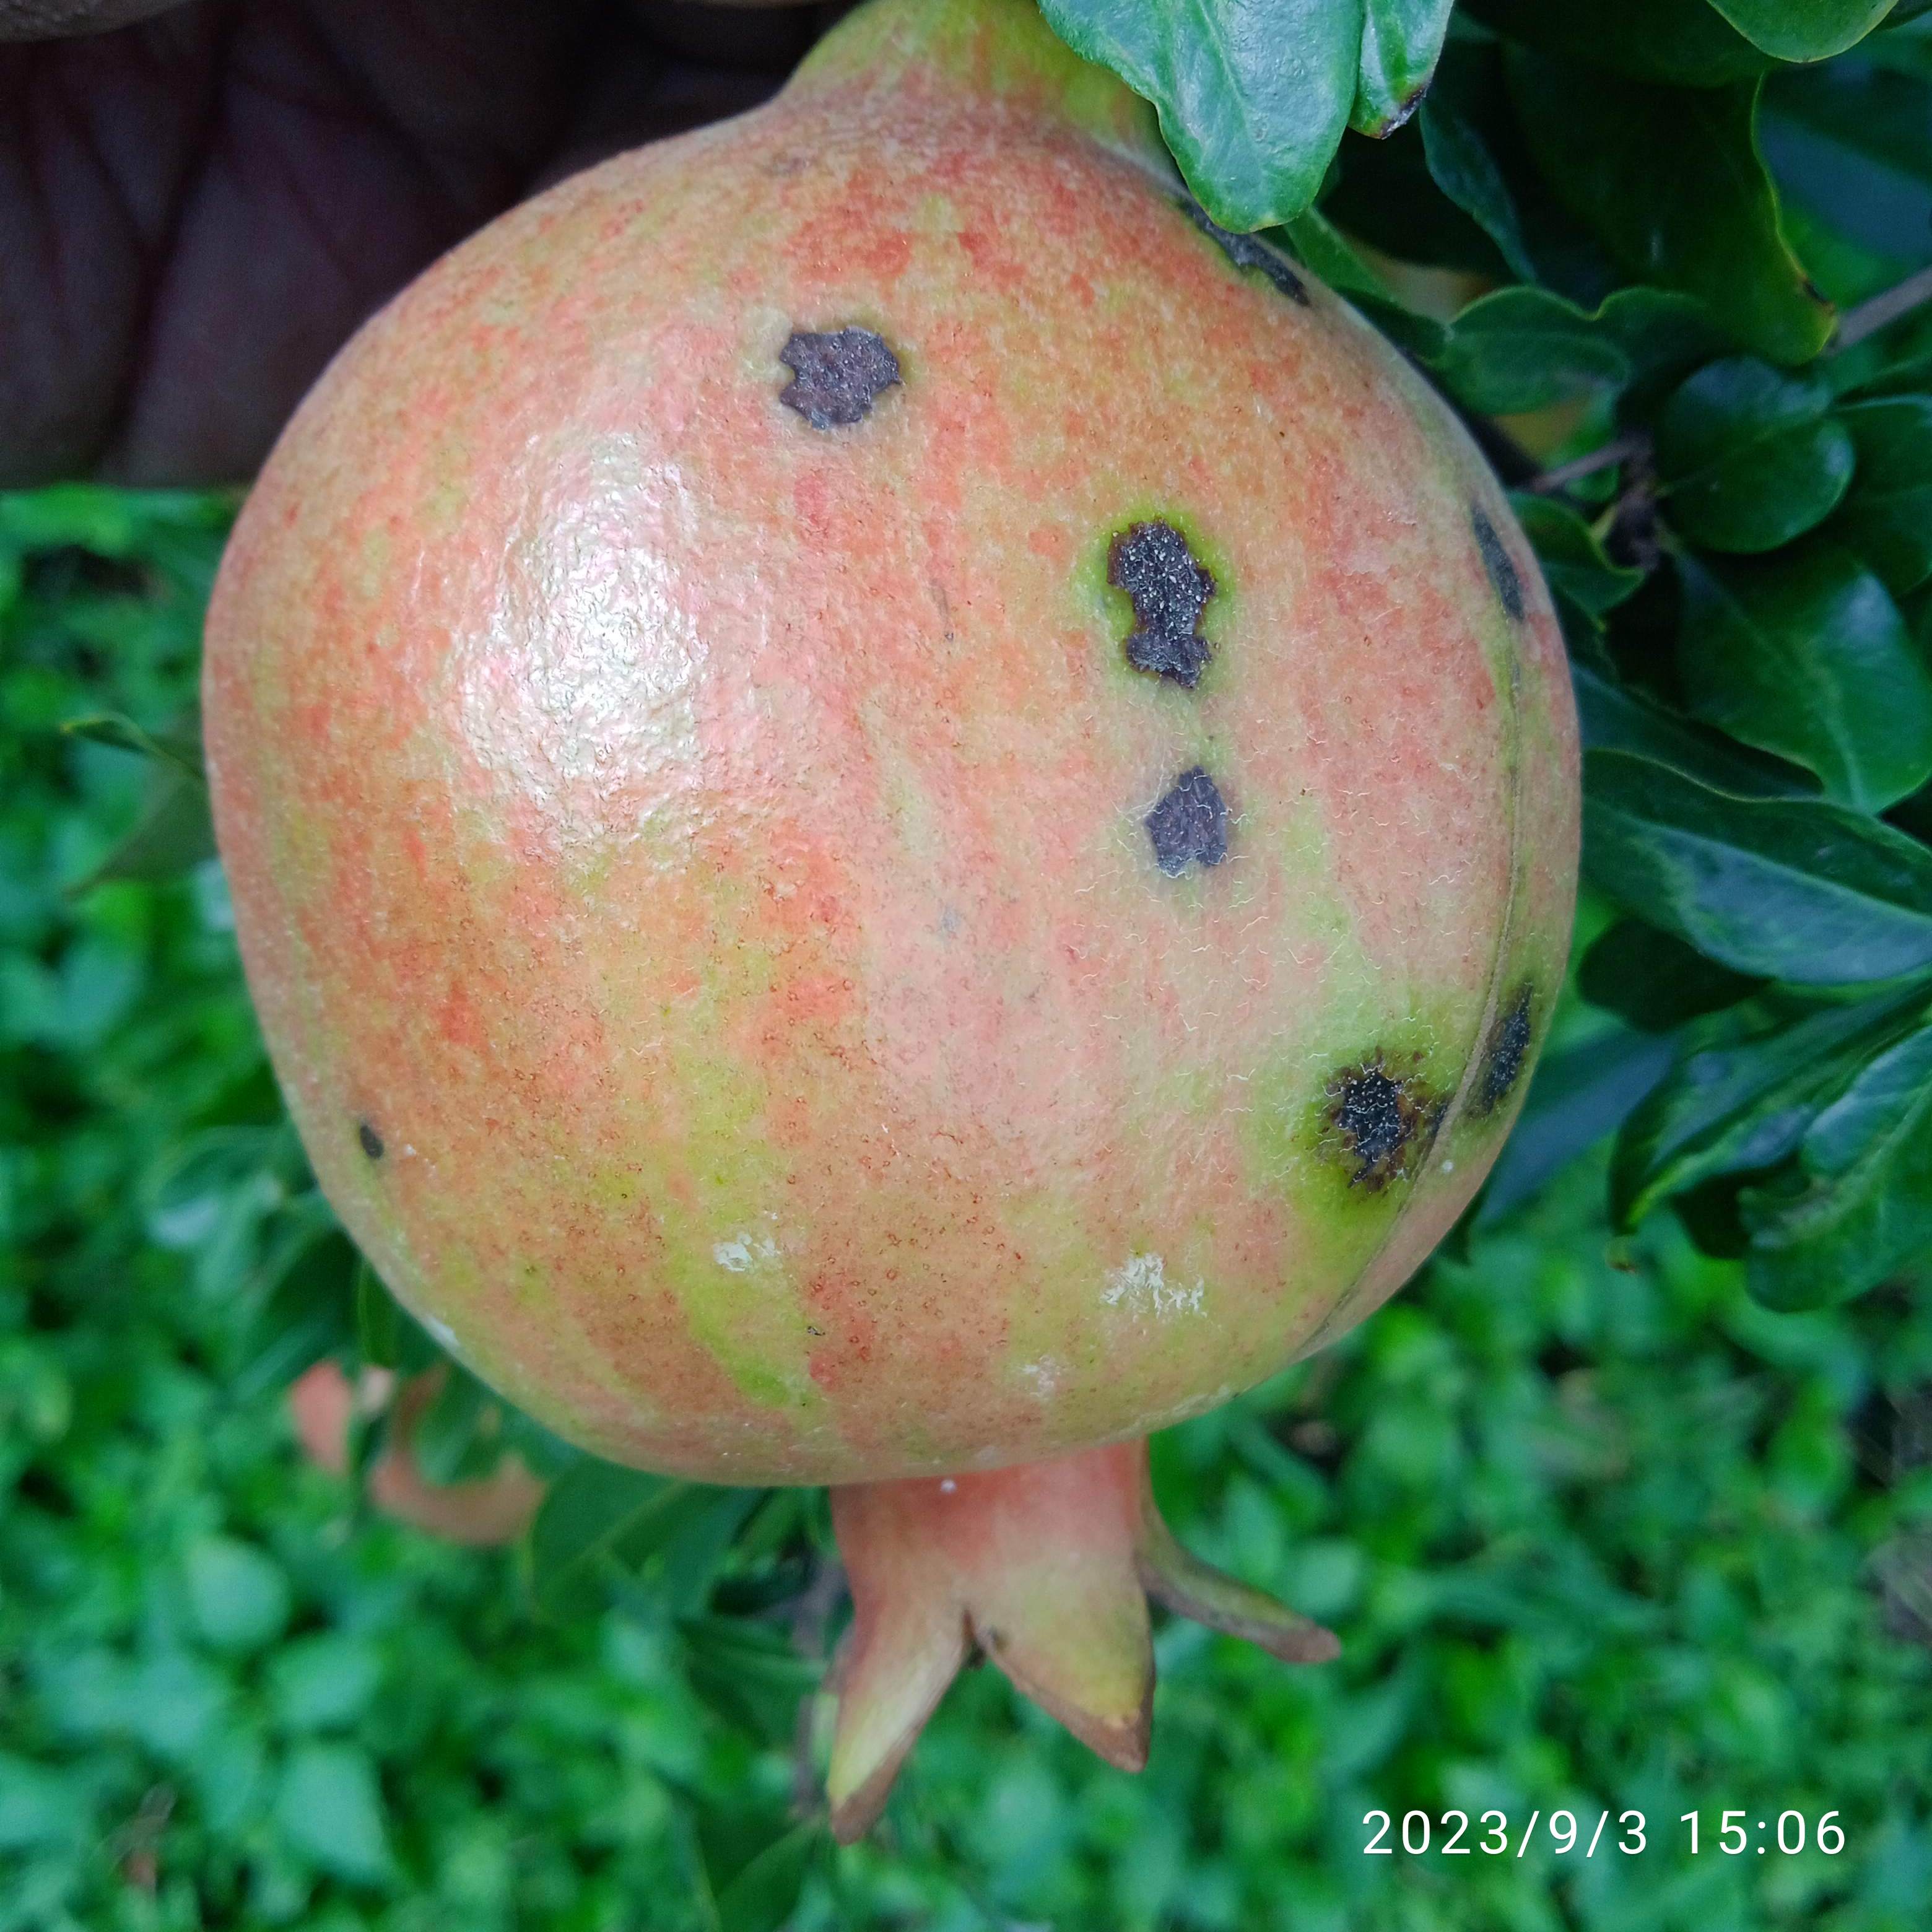
Label: Anthracnose